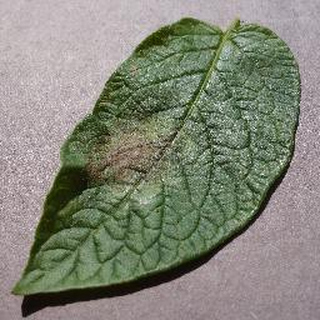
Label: potato_late_blight